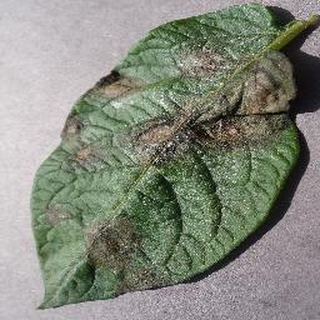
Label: potato_late_blight